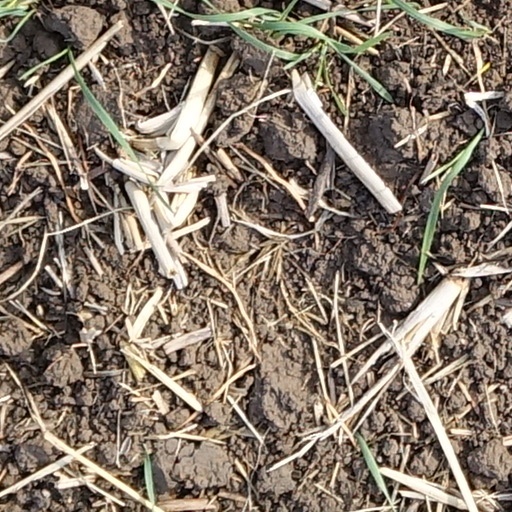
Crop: wheat